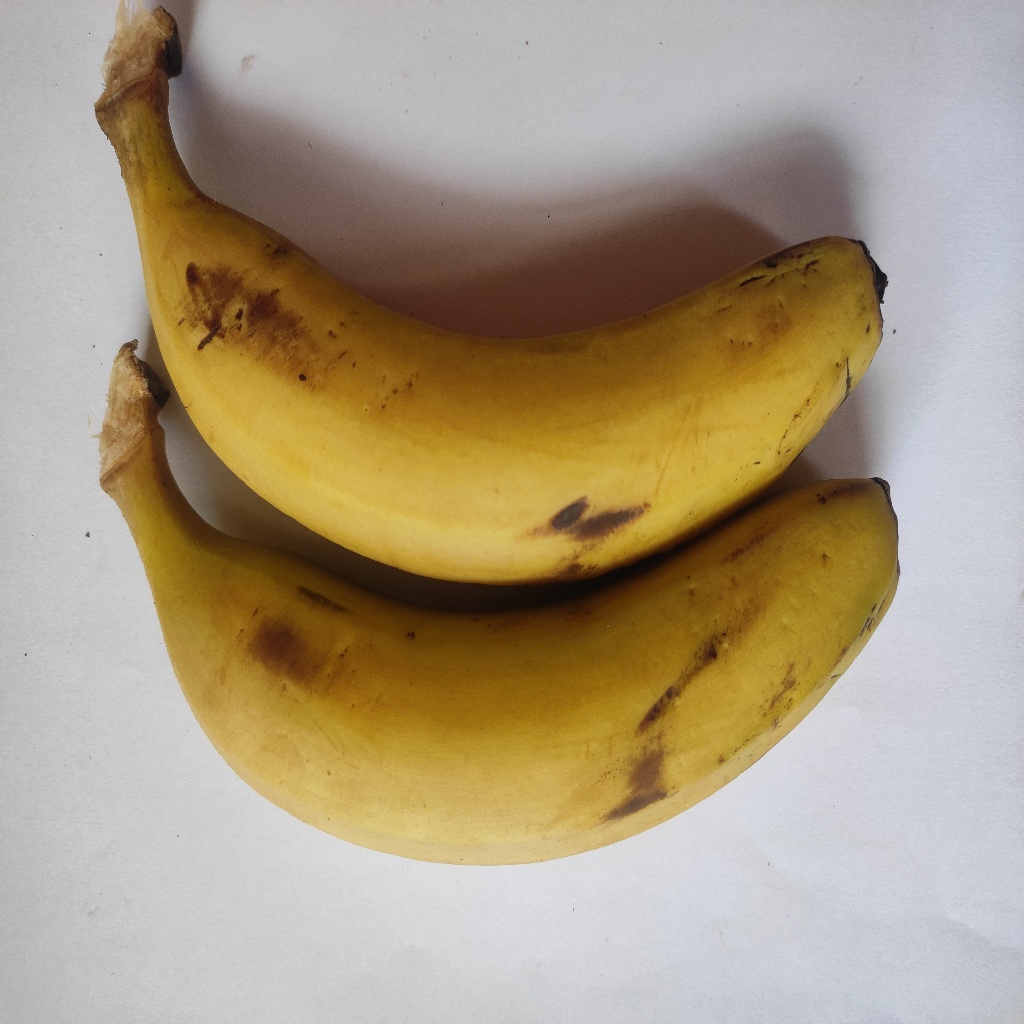
Crop: banana
Quality class: Class_A